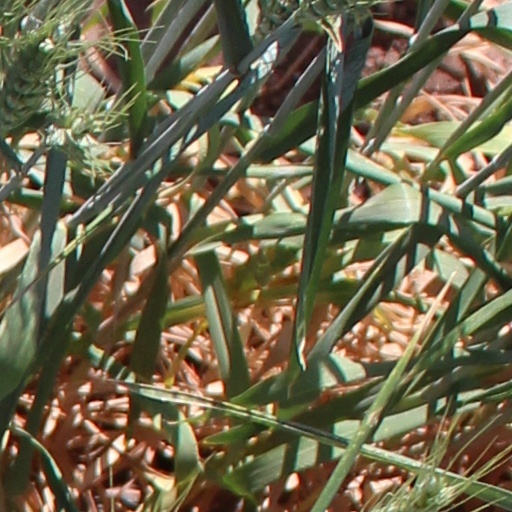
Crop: wheat